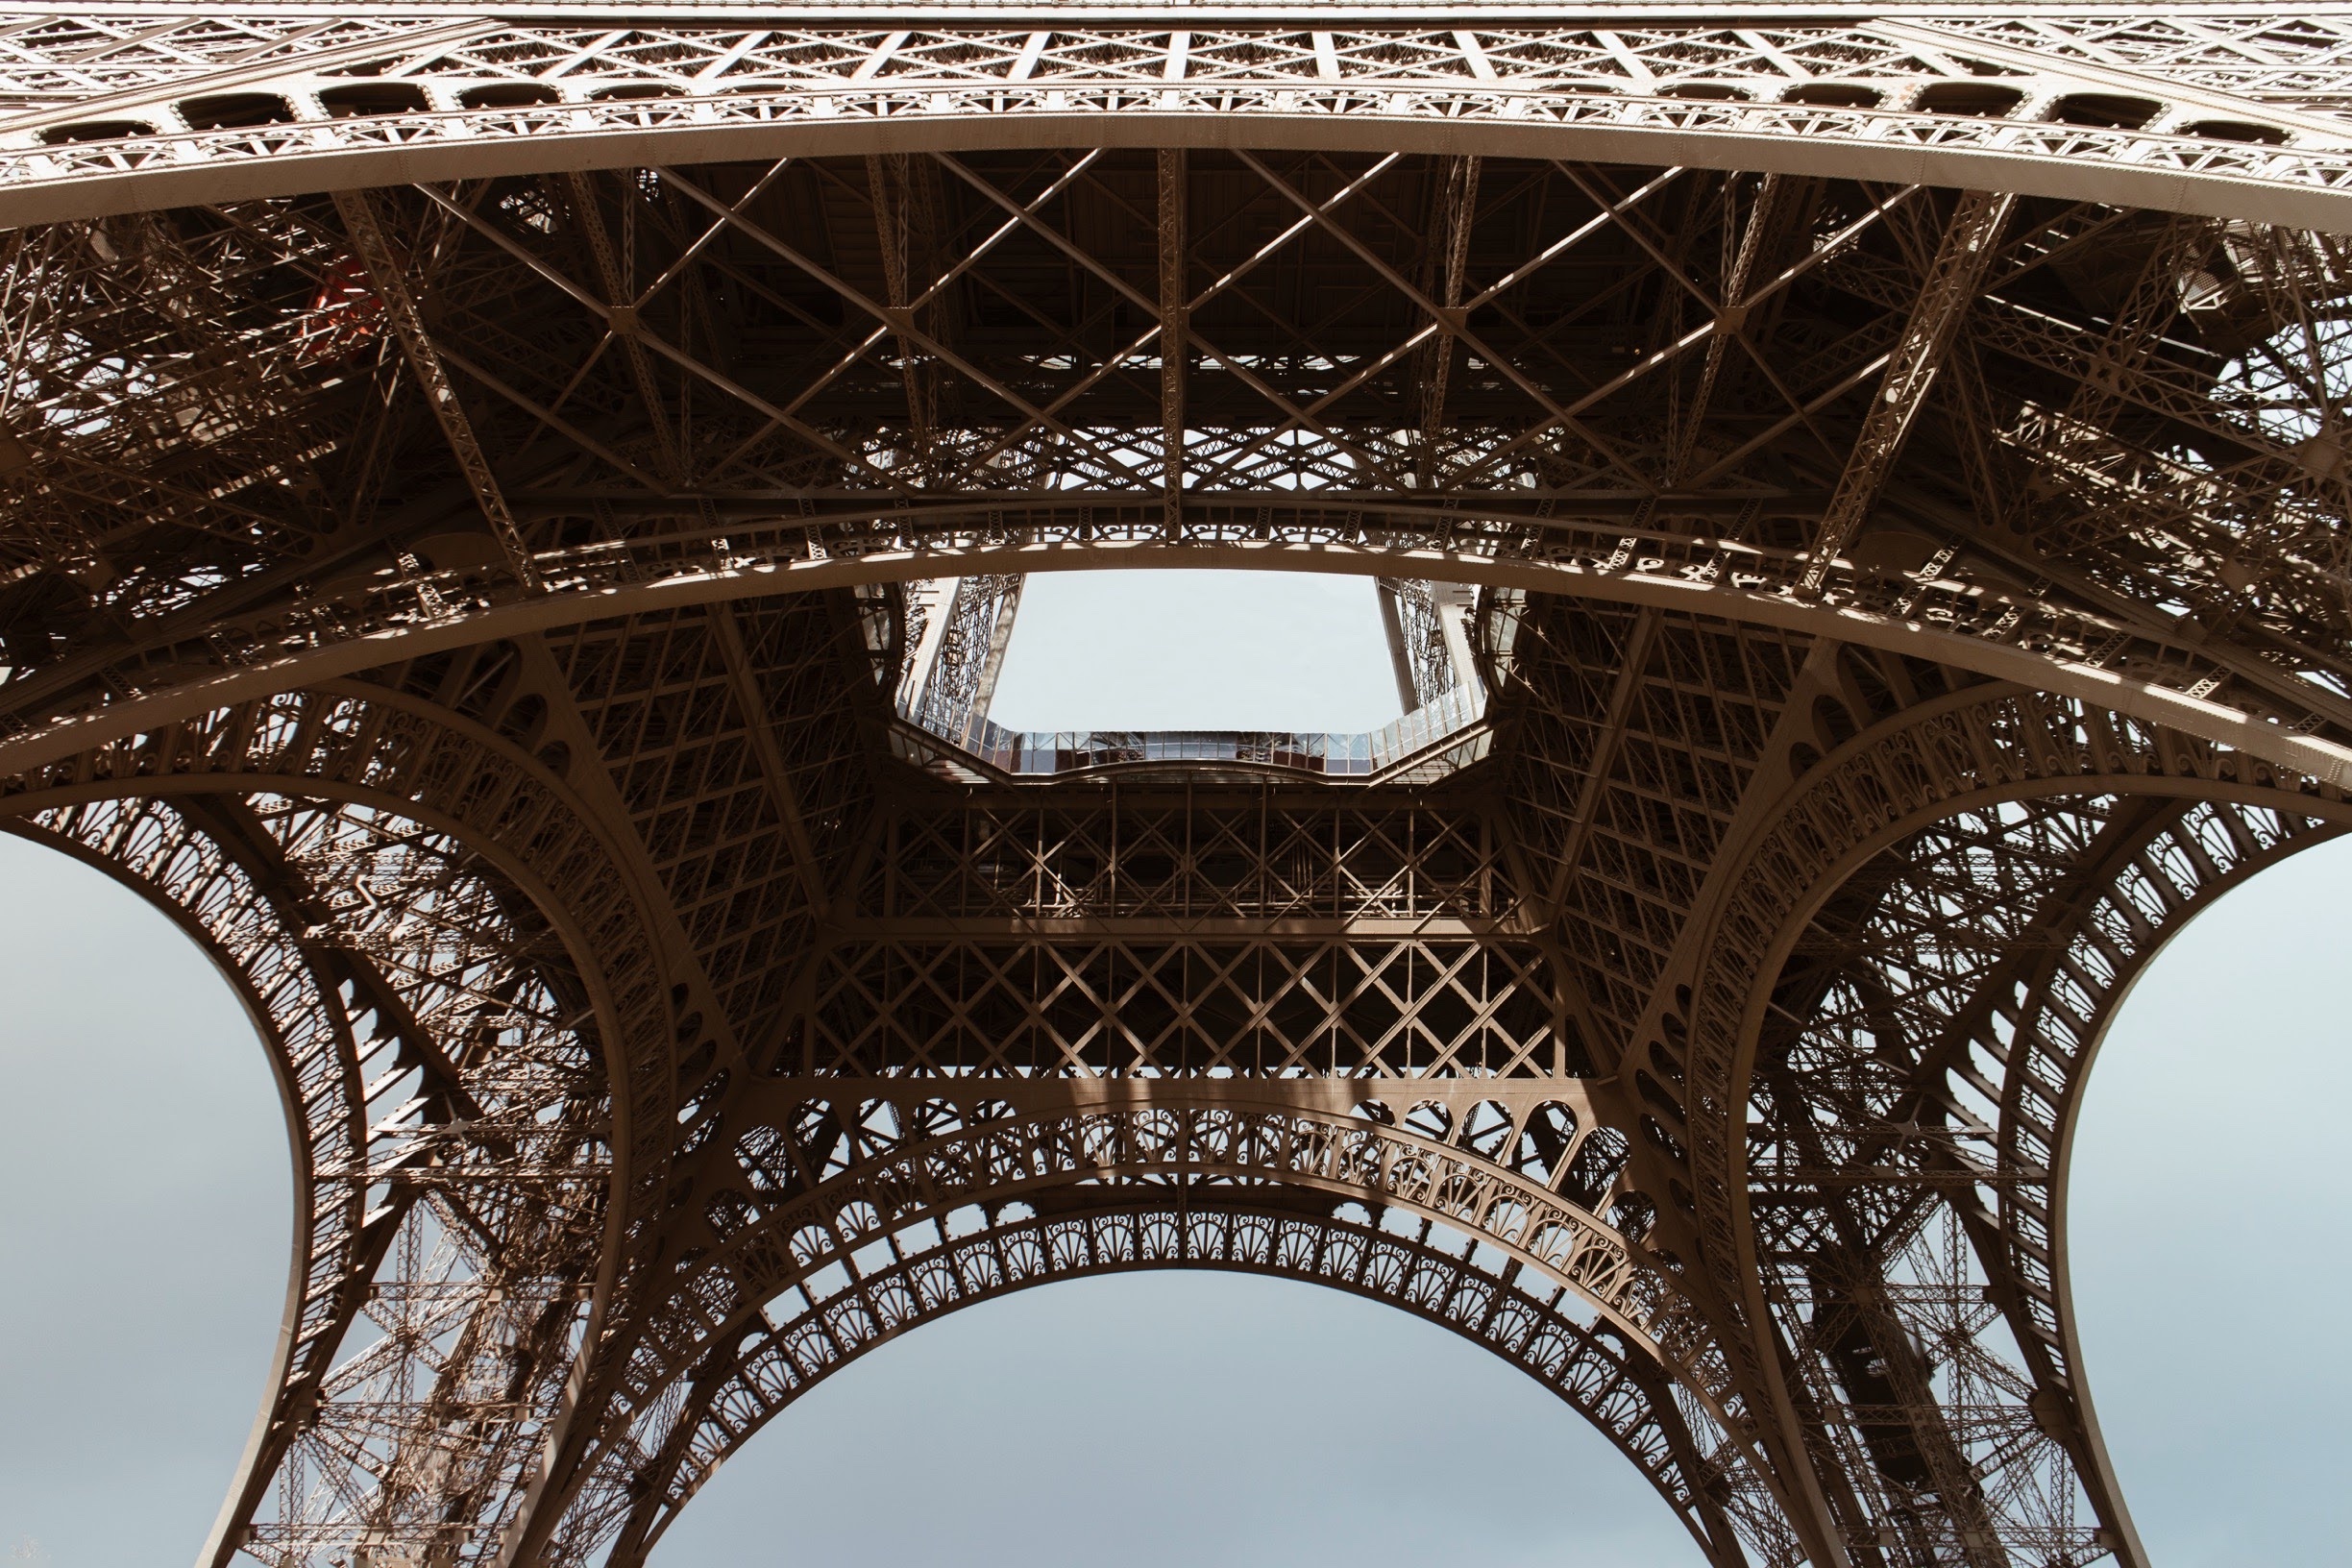
architecture, structure, arch, tower, symmetry